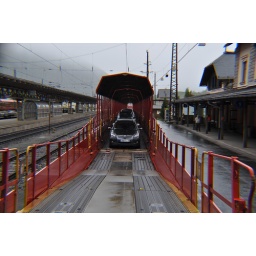
Had to put our car on this in order to continue on. Went through the mountain